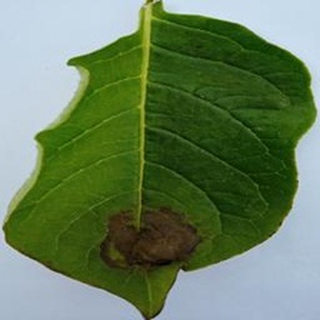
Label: potato_late_blight